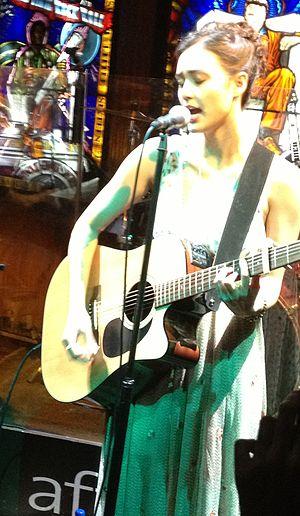
Dia Frampton, née le 2 octobre 1987, est une chanteuse américaine. Elle était la chanteuse du groupe Meg & Dia. Elle a également participé à la saison 1 de The Voice. Son coach était Blake Shelton.